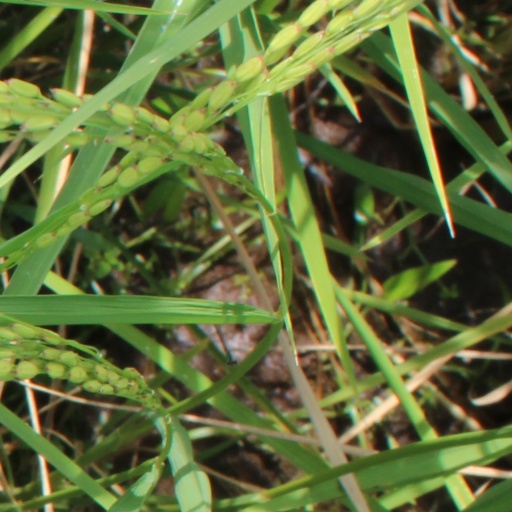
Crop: rice